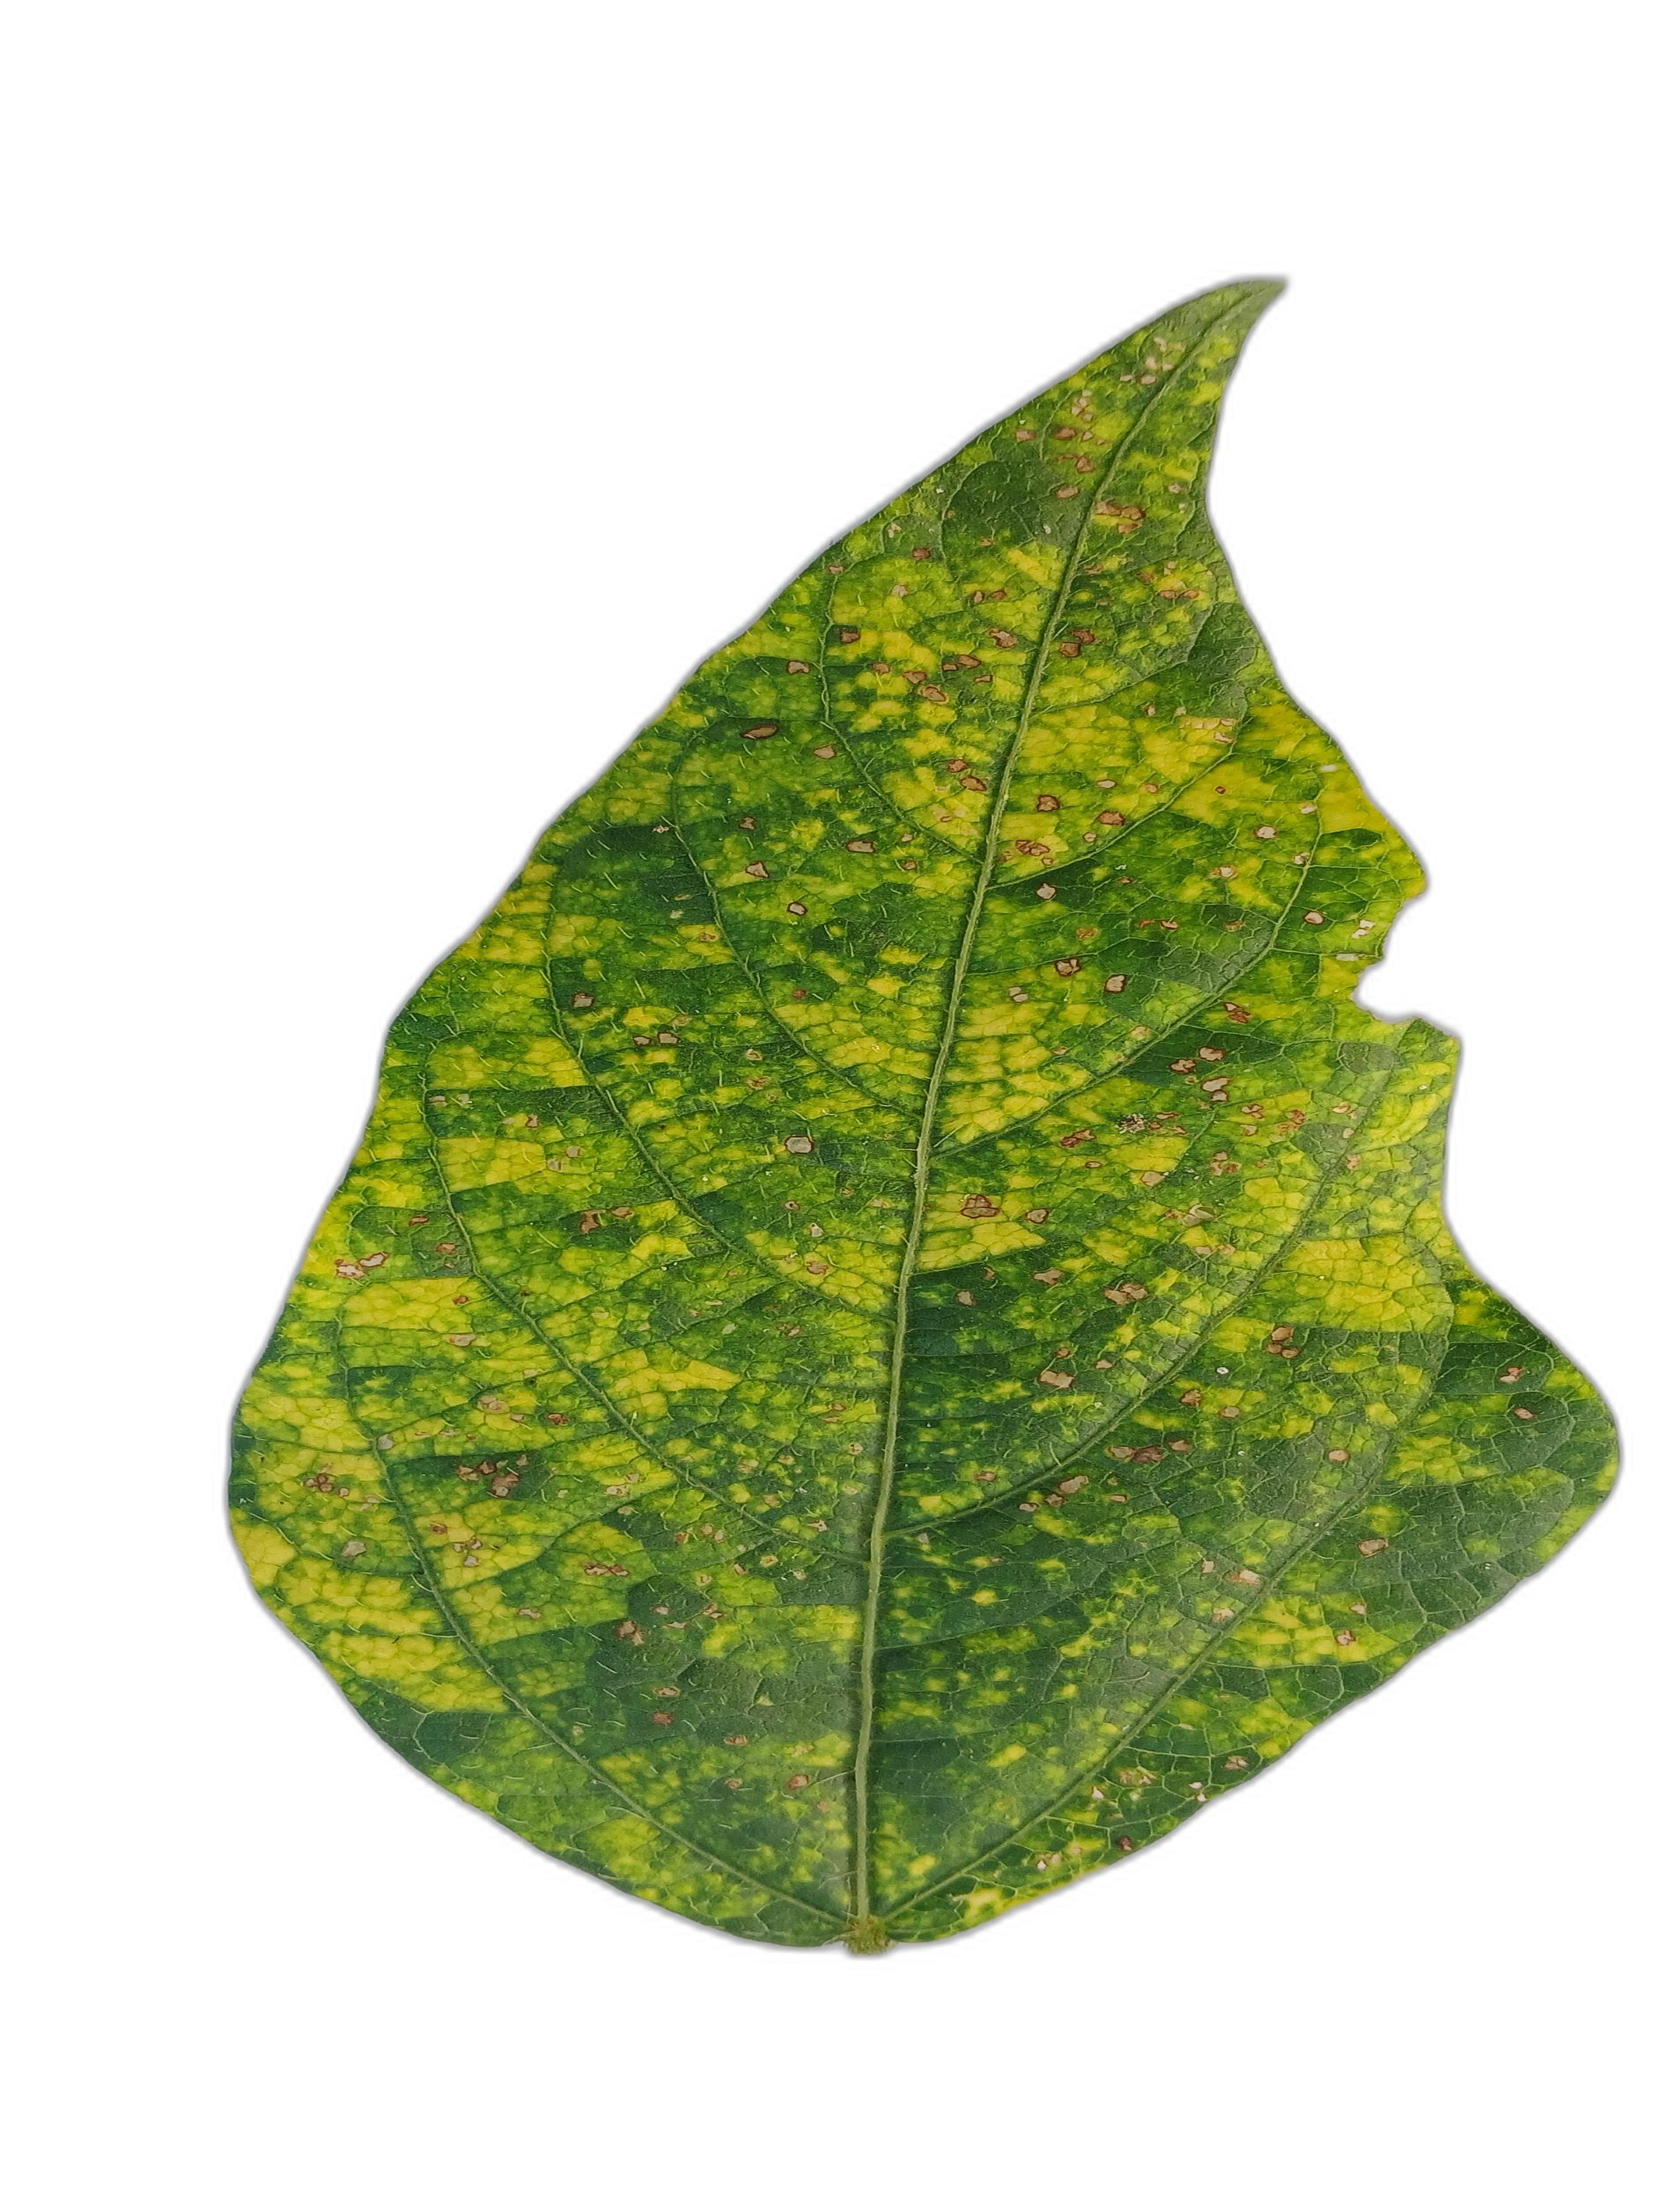
Label: Yellow Mosaic